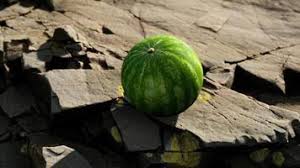
Label: Watermelon